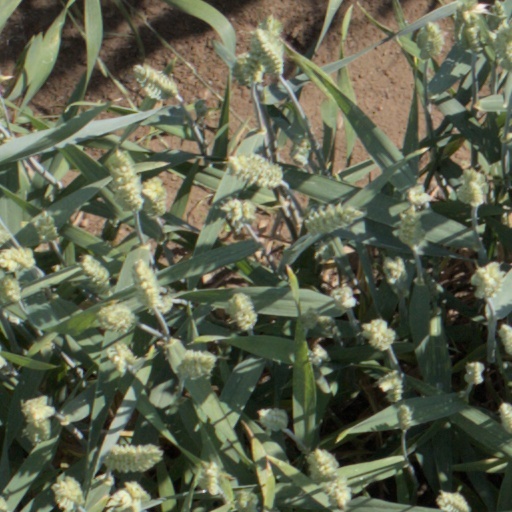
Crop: wheat